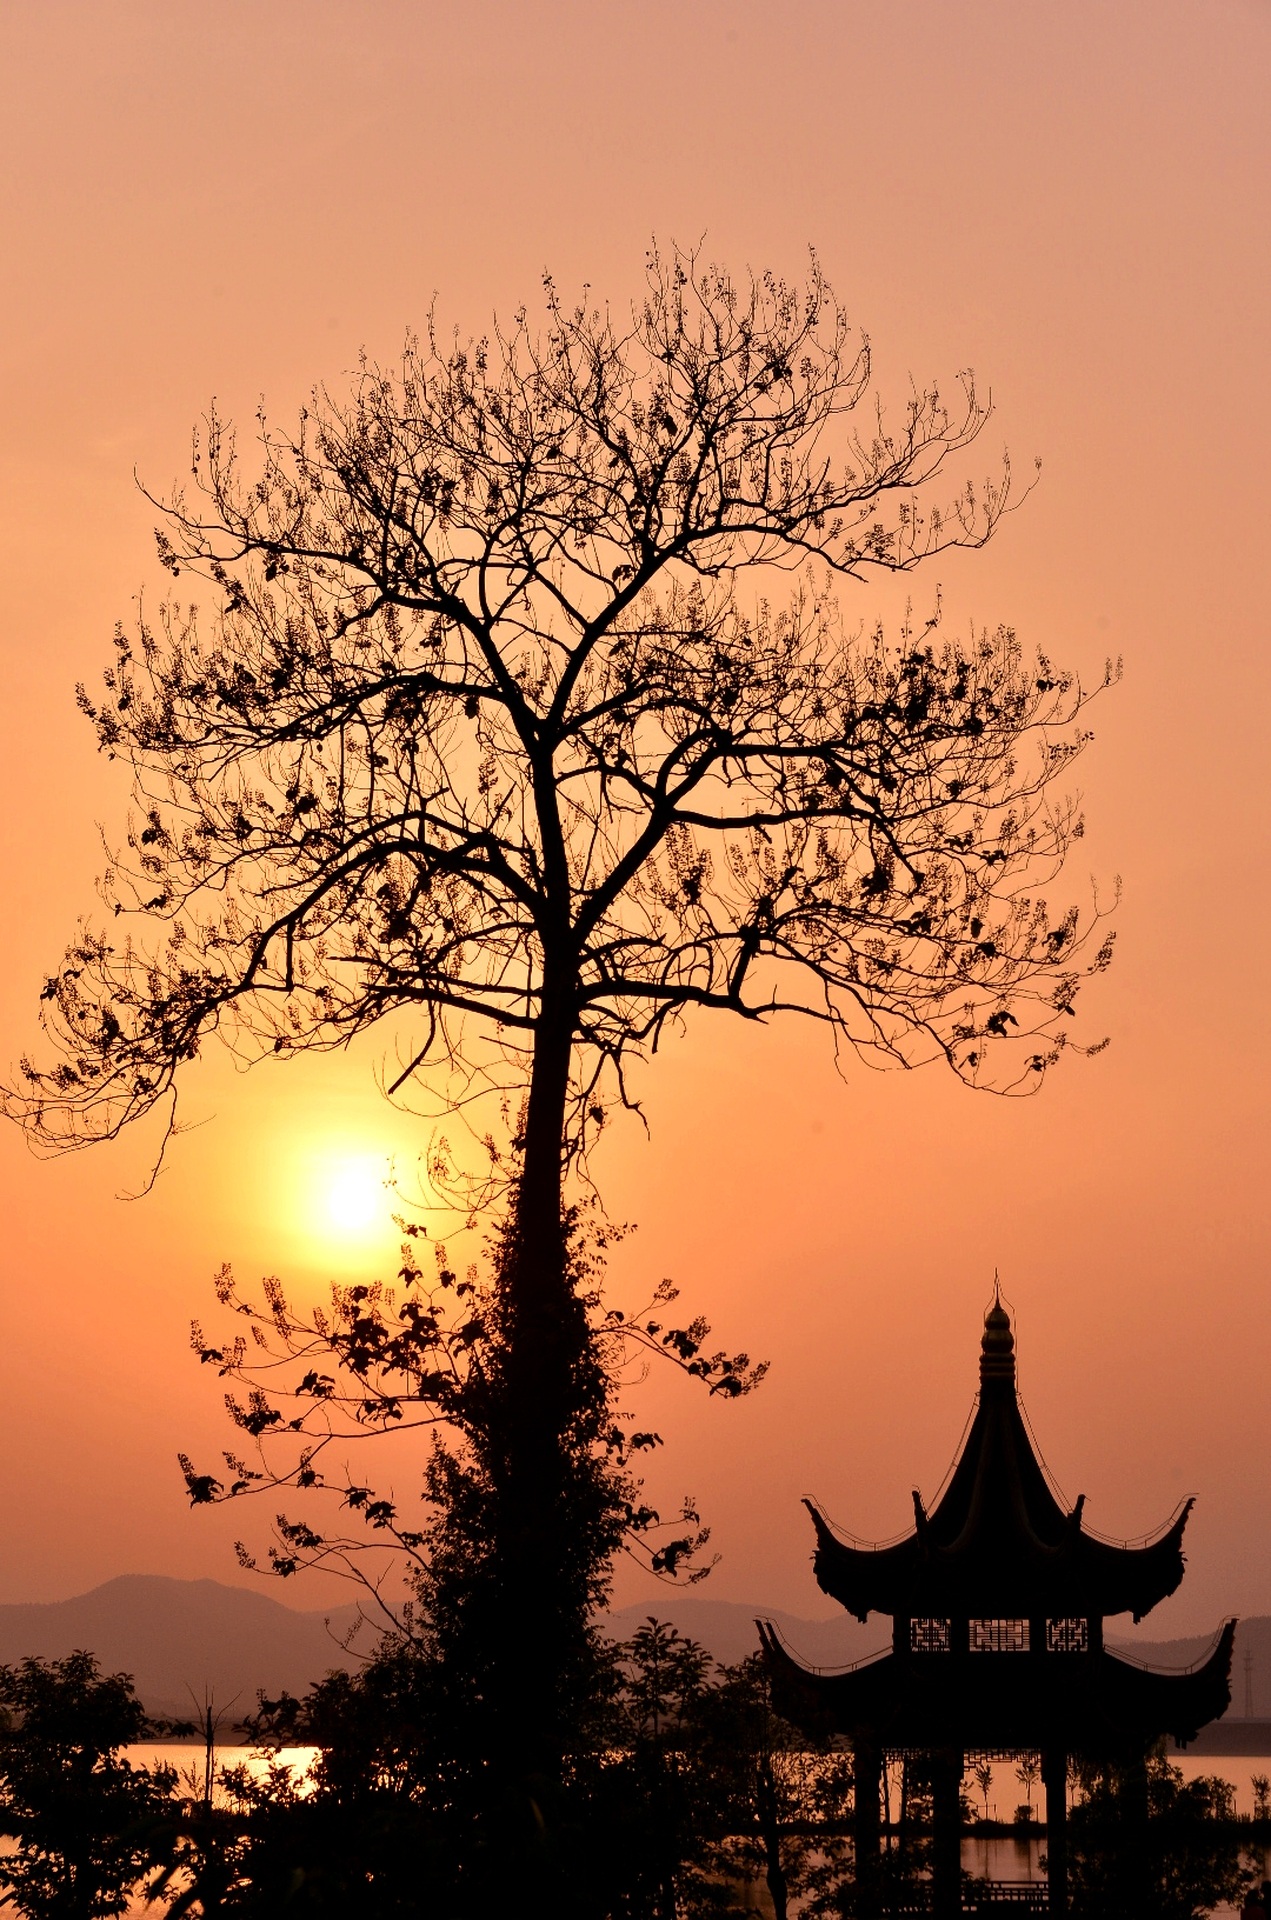
tree, nature, branch, silhouette, sky, sunrise, sunset, morning, lake, dawn, dusk, evening, orange, savanna, trees, afterglow, the evening sun, atmospheric phenomenon, woody plant, china construction